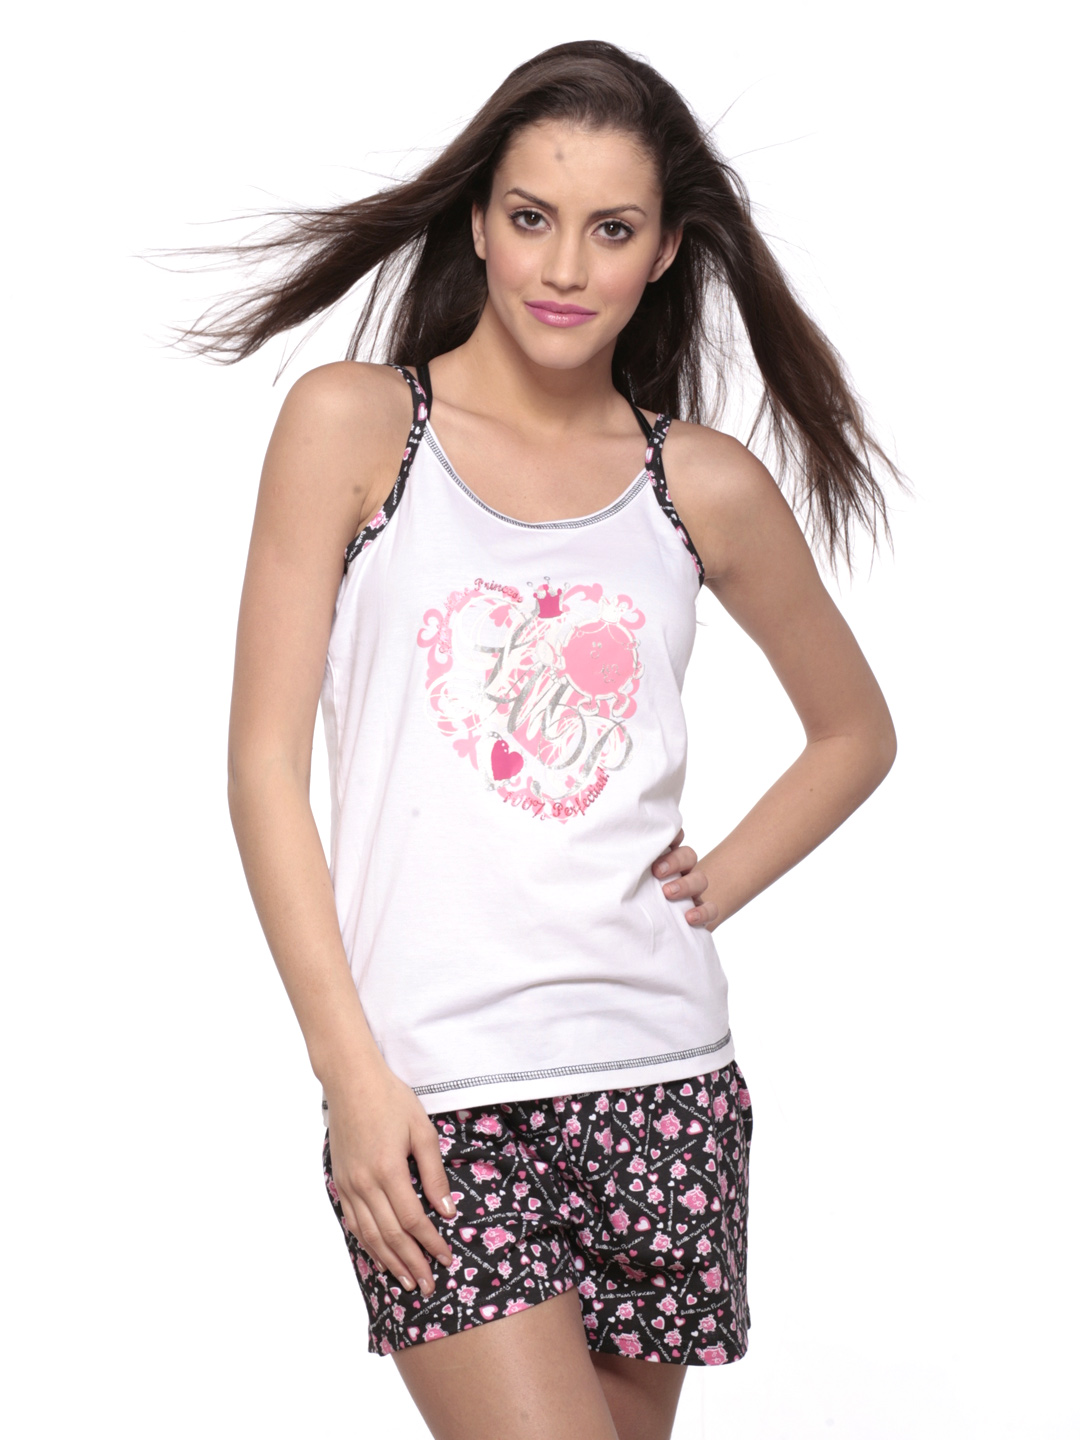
Little Miss Intimates Grey & Black Pyjama Set
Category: Apparel / Loungewear and Nightwear / Night suits
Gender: Women
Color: Grey Melange
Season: Summer 2012
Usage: Casual